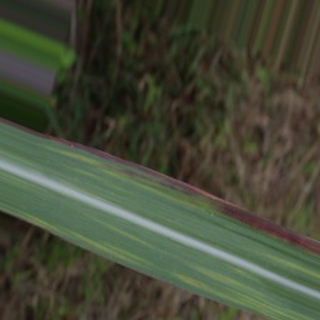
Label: sugarcane_bacterial_blight